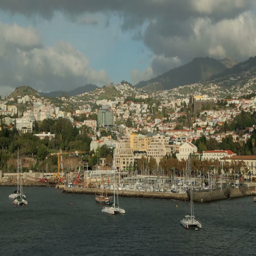
port and city seen from the sea